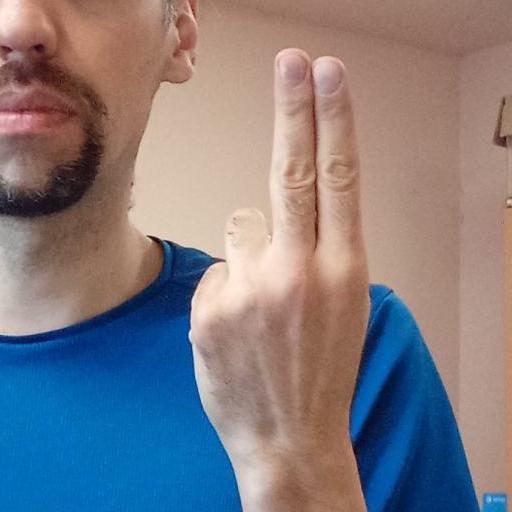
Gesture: two_up_inverted